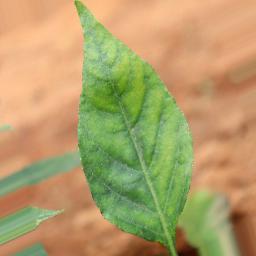
Label: healthy